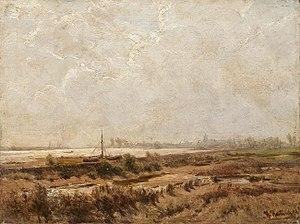
Heinrich Hartung III est un peintre allemand.